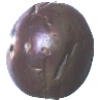
Label: passion_fruit